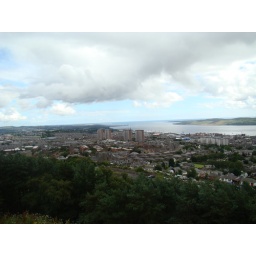
clear sky under shadow of light